Mi querida herencia

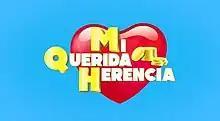

Mi querida herencia is a Mexican comedy television series produced by Elías Solorio for Televisa that premiered on Las Estrellas on 29 August 2019. The series stars Paul Stanley and Roxana Castellanos.